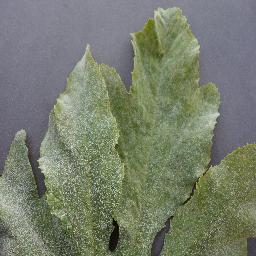
Label: Squash___Powdery_mildew